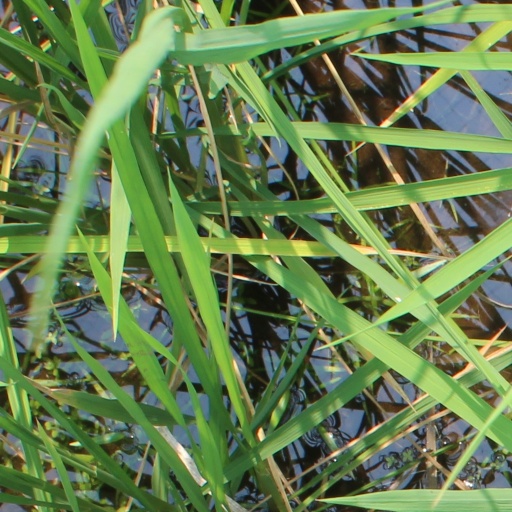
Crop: rice